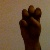
The image shows a hand gesture representing the letter 'E' in Indian Sign Language.